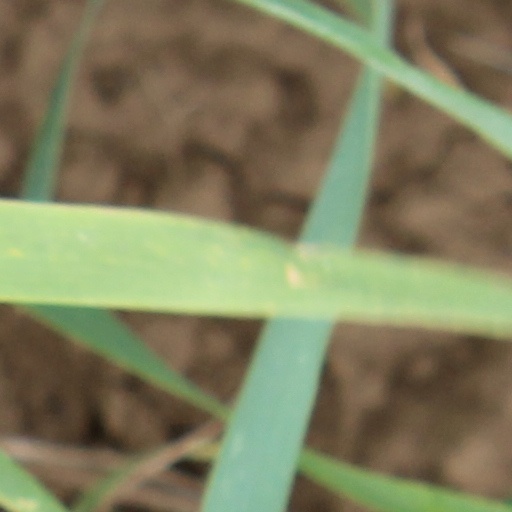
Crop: wheat